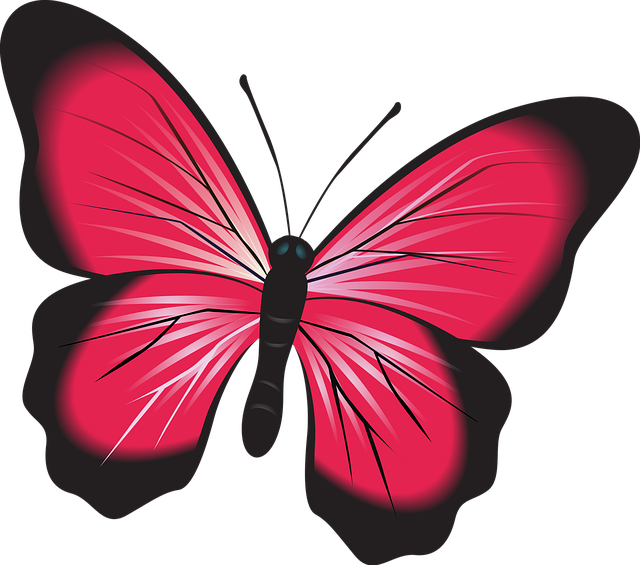
butterfly